Hurricane Humberto (2007)

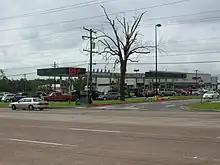
Residents lining up at a damaged gas station for fuel and supplies in the wake of Humberto

Hours after Humberto made landfall, Rick Perry declared Galveston, Jefferson, and Orange counties as disaster areas, which allocated state resources to assist the affected residents. The governor applied for a presidential disaster declaration on September 21. Four Federal Emergency Management Agency (FEMA) teams assessed the hurricane damage in the three most affected counties. Following their assessment, they determined that the damage caused by Humberto was not significant enough to require a disaster declaration. As such, Governor Rick Perry's request from FEMA was denied. Across the Bolivar Peninsula, an estimated 1,500 cubic yards of structural debris and 3,000 cubic yards of tree limbs were needed to be removed in the wake of the storm.